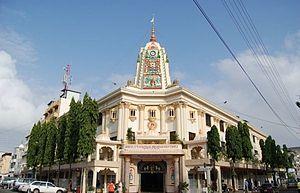
La culture swahilie est la culture partagée par les populations de la côte de l'Afrique de l'Est. Le terme viendrait du pluriel du mot arabe sahel ساحل : sawahil سواحل, qui signifie côte ou frontière. Ces populations sont d'origine bantoue avec des apports arabes et, dans une moindre mesure, persans. Les cités-États côtières comme Mombasa, Gede, Malindi et les archipels de Zanzibar, des Comores, de Kilwa et de Lamu, formaient une unité de culture swahilie prospère et renommée, vivant du commerce de marchandises africaines destinées aux marchés locaux et orientaux. Ces populations parlaient des langues voisines, variantes du swahili, et partageaient un certain nombre de valeurs propres. C'est avant tout une culture urbaine, africaine et musulmane. Les arabes appelaient al-Zanj les territoires sous la domination de ces cités, d'où le nom souvent donné à la région de « Zenj » ou « Zanguebar ».
Mombasa, est une ville portuaire du sud du Kenya sur l'océan Indien ; c'est le chef-lieu du comté de Mombasa. Elle se trouve à 440 km au sud-est de la capitale Nairobi.